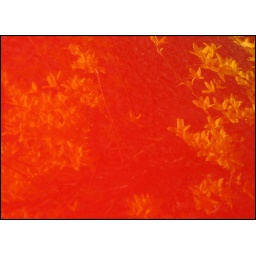
flowers in my car